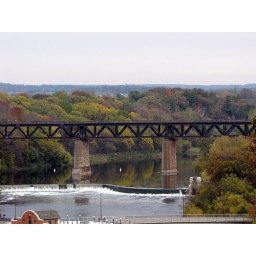
trestle train bridge in Paris ON